Honda 1300

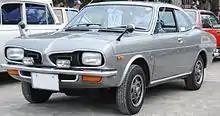
Honda 145 GL coupe

Honda's power output claims for the car were initially met with skepticism among competitor manufacturers and in the trade press, but those who drove it reported an engine that would freely rev to an indicated 8,000 rpm, and remarkable performance for a 1,300 cc engined car: the factory figure at launch for a standing quarter-mile acceleration test of 17.2 seconds was felt to be not unreasonable. The engine was a dry-sump design with a pressurized oil system feeding from a tank. Its electrical fuel pump was another high-tech novelty which eventually became common. The electrical system was another matter—it had a separate redundant set of wiring on each side of the car.